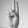
ASL letter: U